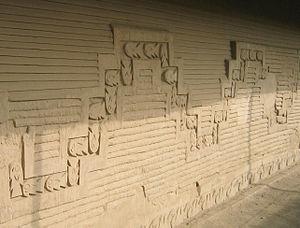
Chan Chan est un site archéologique précolombien de la région de La Libertad, à 5 kilomètres à l'ouest de la ville de Trujillo, sur le territoire de la station balnéaire de Huanchaco au Pérou.